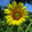
Label: sunflower